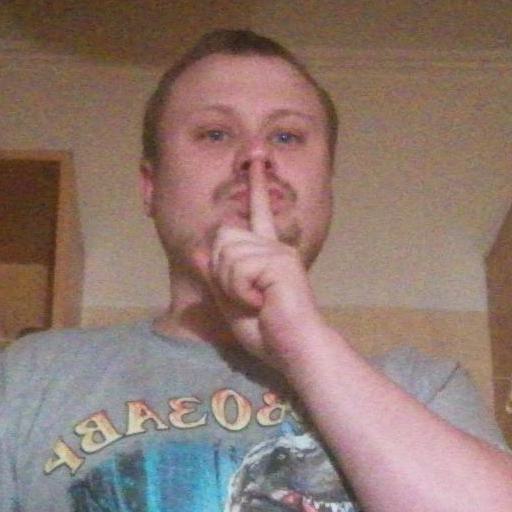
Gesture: mute